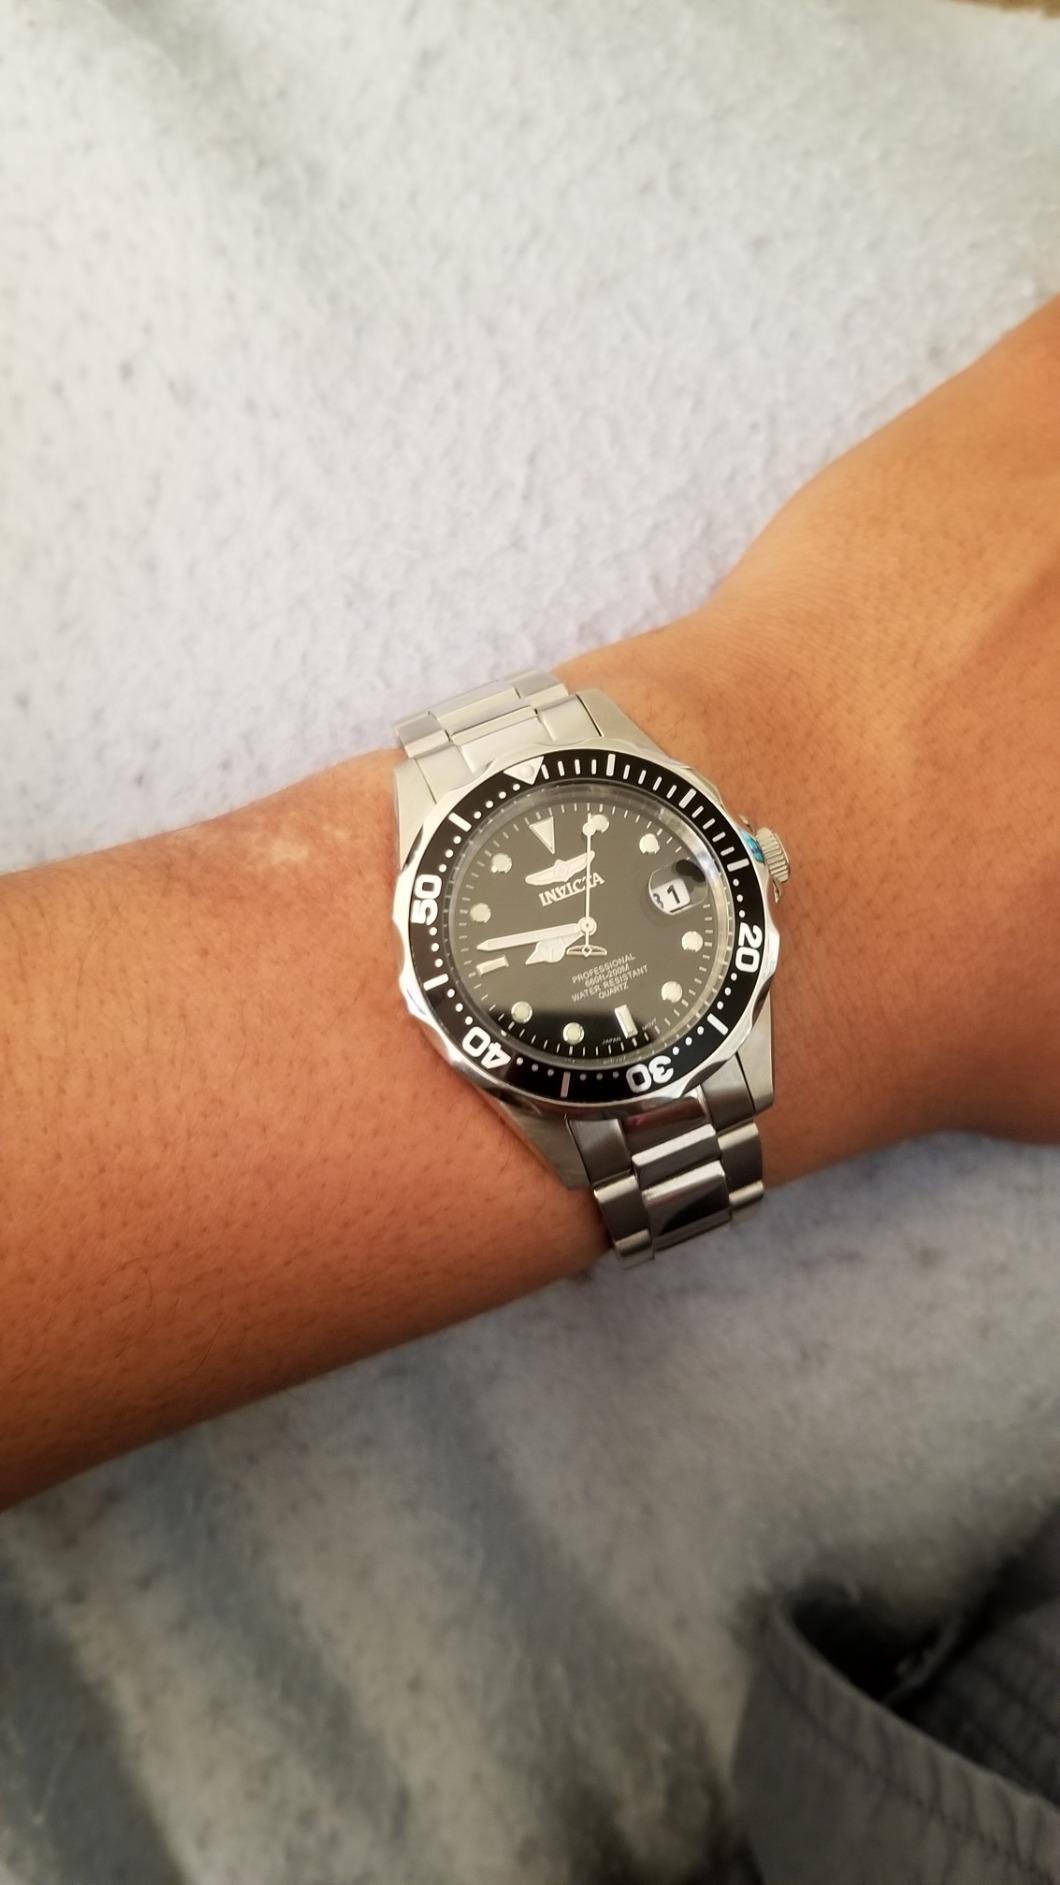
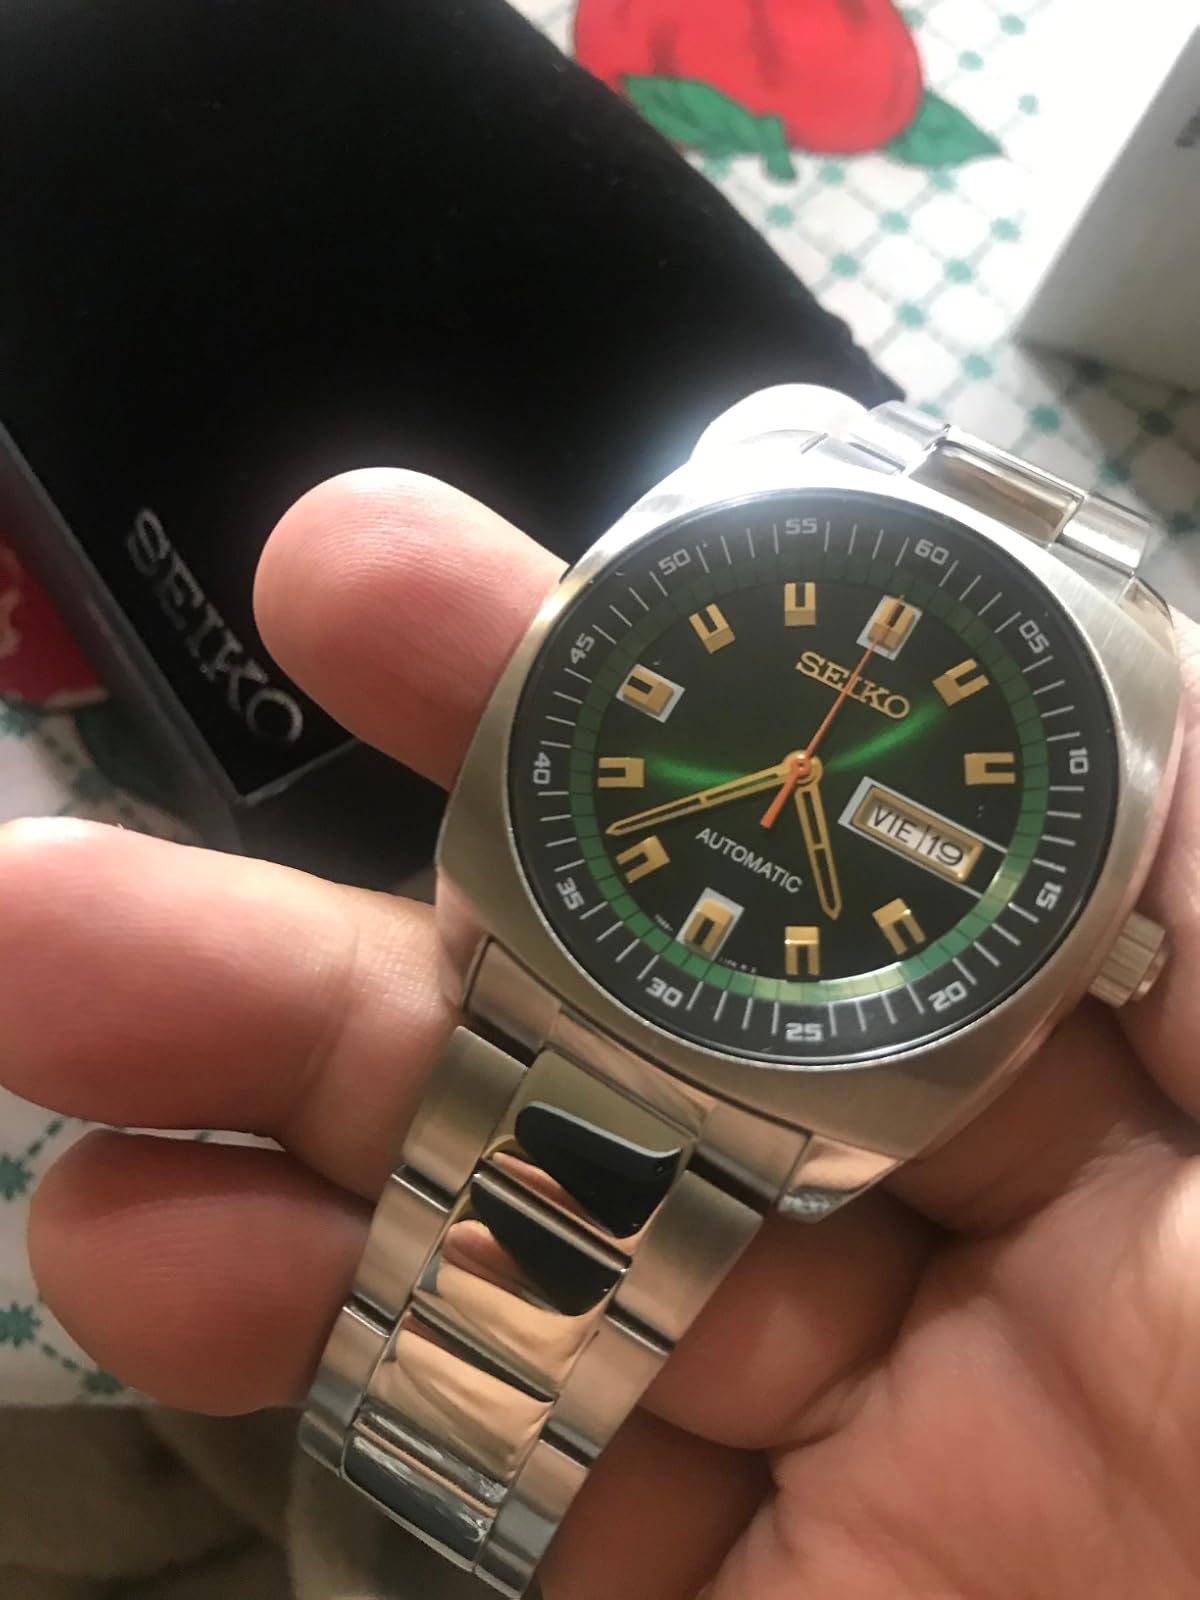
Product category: accessories_watch
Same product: no